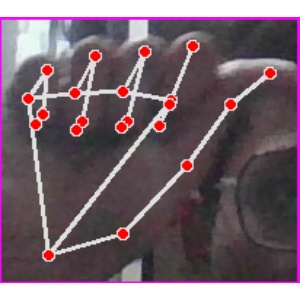
अक्षर: छ